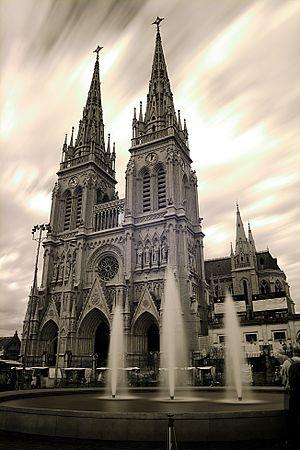
Cet article recense les églises les plus hautes.